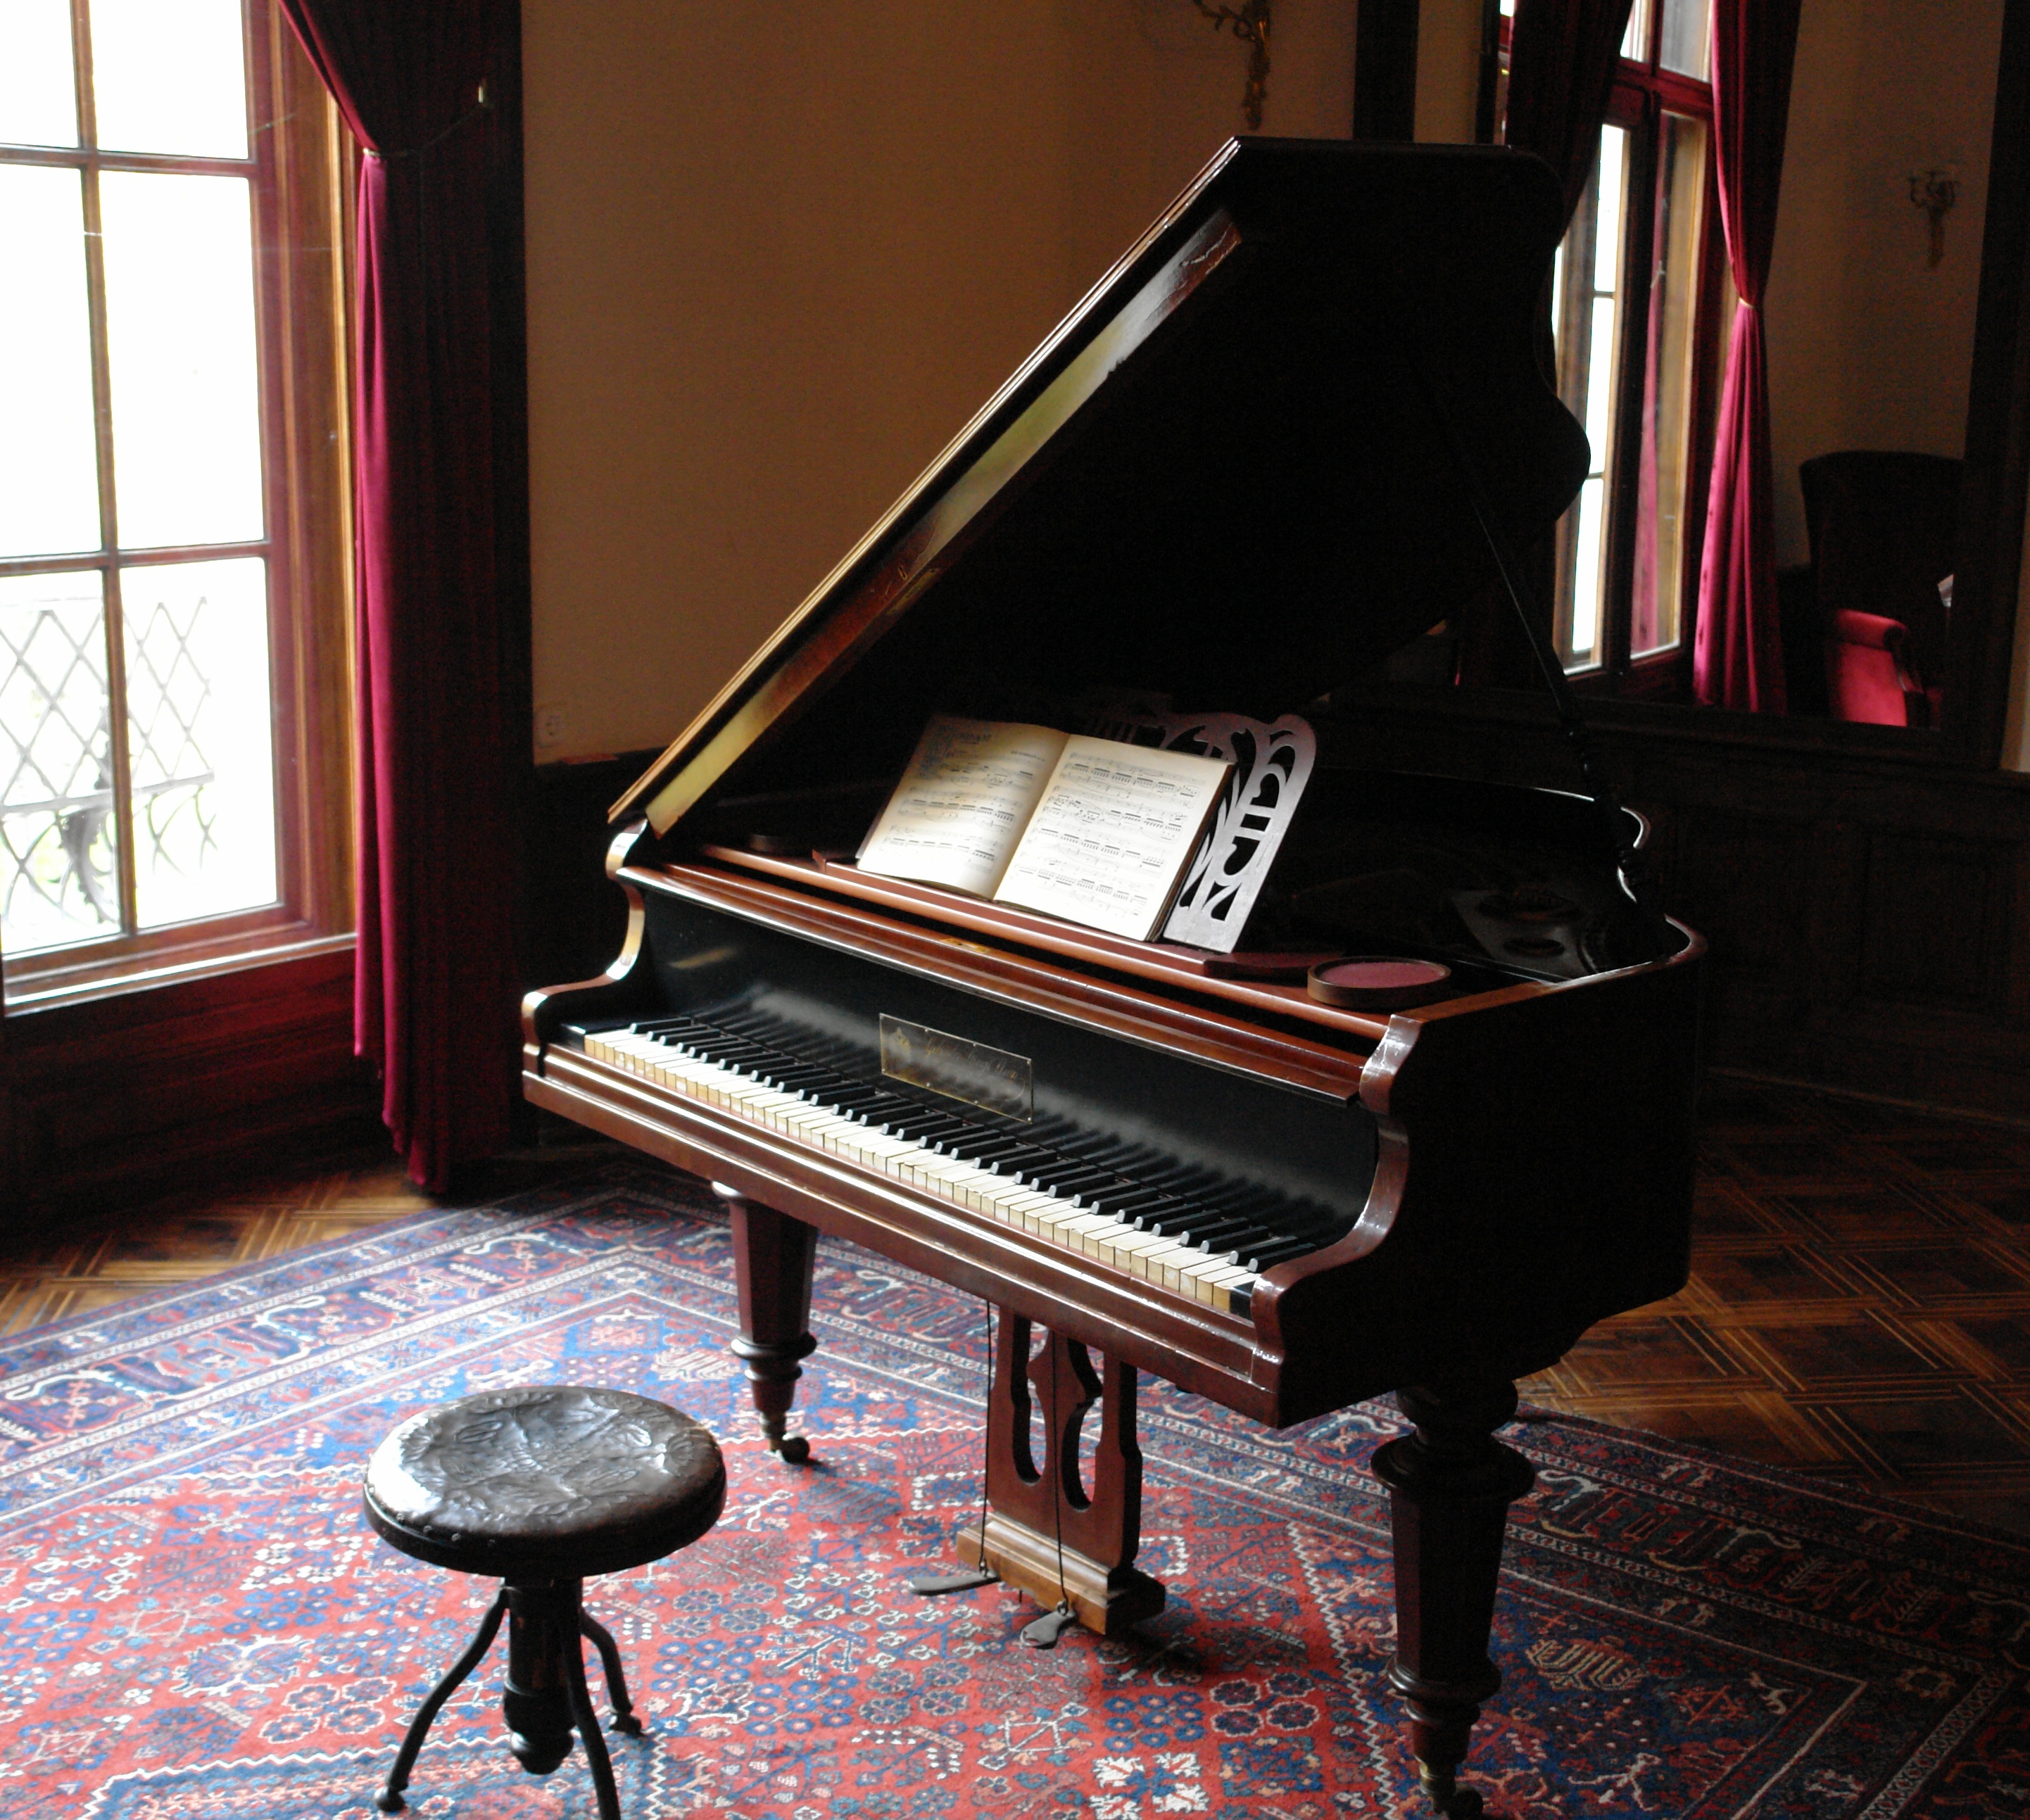
music, keyboard, technology, vintage, play, piano, musical instrument, classical, sound, pianist, string instrument, spinet, electronic device, computer component, electric piano, player piano, fortepiano, harpsichord, celesta